Boy Interrupted

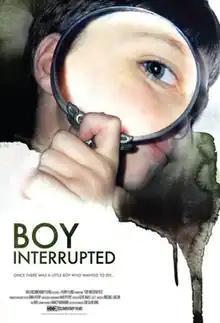
Promotional poster

Boy Interrupted is a 2009 documentary film on the life and death of Evan Perry, who experienced bipolar depression from a young age. When his parents, Dana and Hart Perry, consulted psychiatrists about Evan's suicidal comments or other signs of depression, medical professionals did not believe that he was mentally ill, and the footage was originally intended to show his symptoms and help access to the treatment he needed.